Roman Gladysh

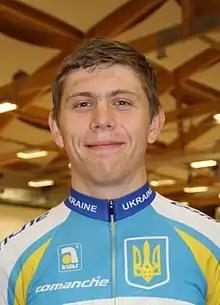

Roman Gladysh (born 12 October 1995) is a Ukrainian male track cyclist. He competed in the scratch event and madison event at the 2015 UCI Track Cycling World Championships. His biggest success up to date is European champion title which he obtained at the 2018 UEC European Track Championships in scratch race.